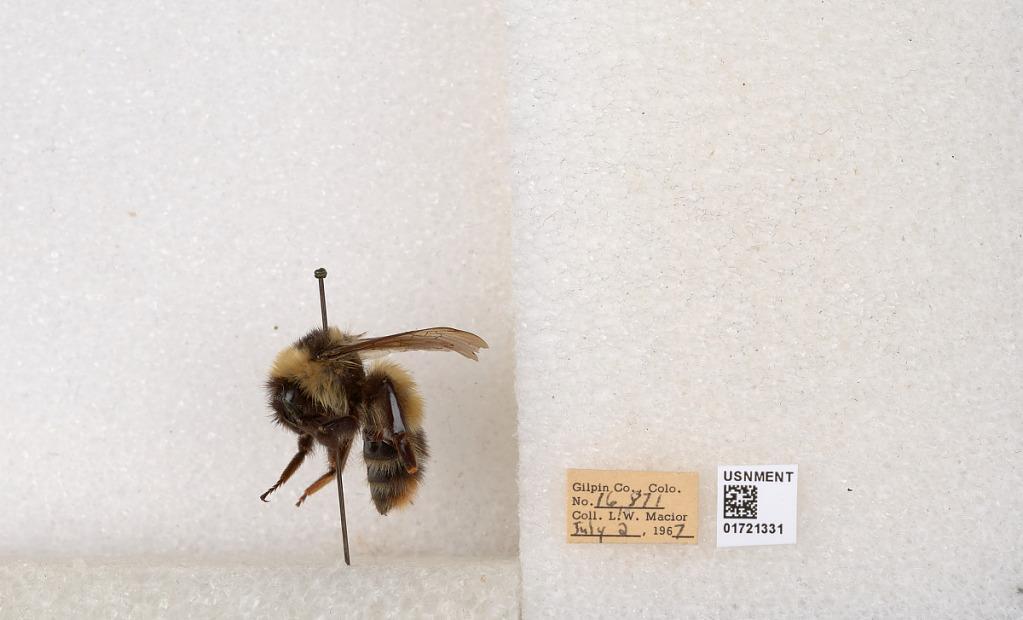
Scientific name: Bombus kirbyellus
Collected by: L. Macior
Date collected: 1967-7-2
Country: United States
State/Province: Colorado
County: Gilpin
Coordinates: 39.8576, -105.523